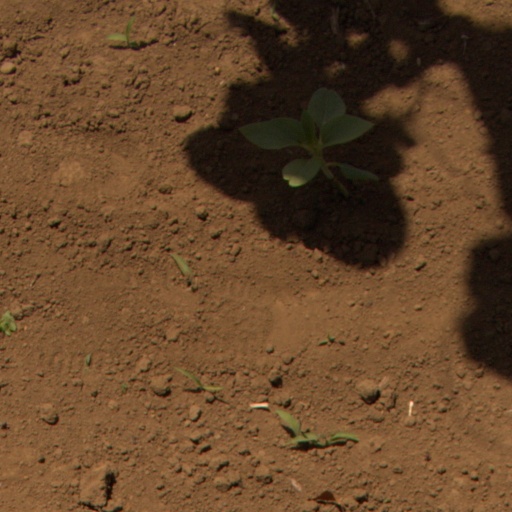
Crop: Jerusalem artichoke